William Bulmer (printer)

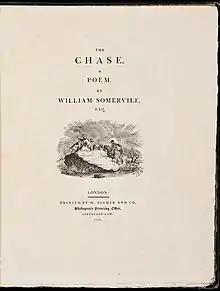
An edition of "The Chase" by Sommerville; William Bulmer, 1796

William Bulmer (1757–1830) was an English printer and typographer.